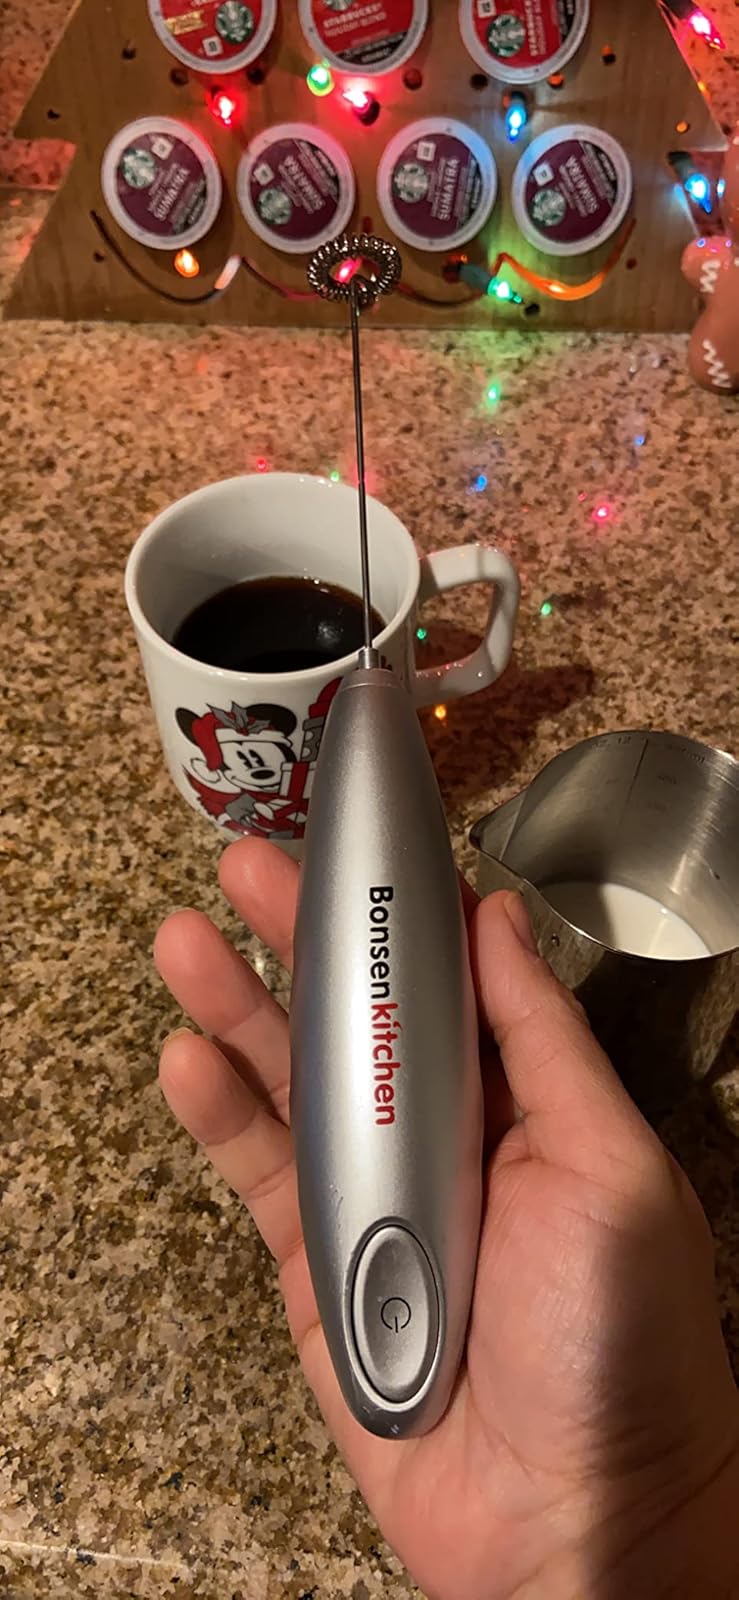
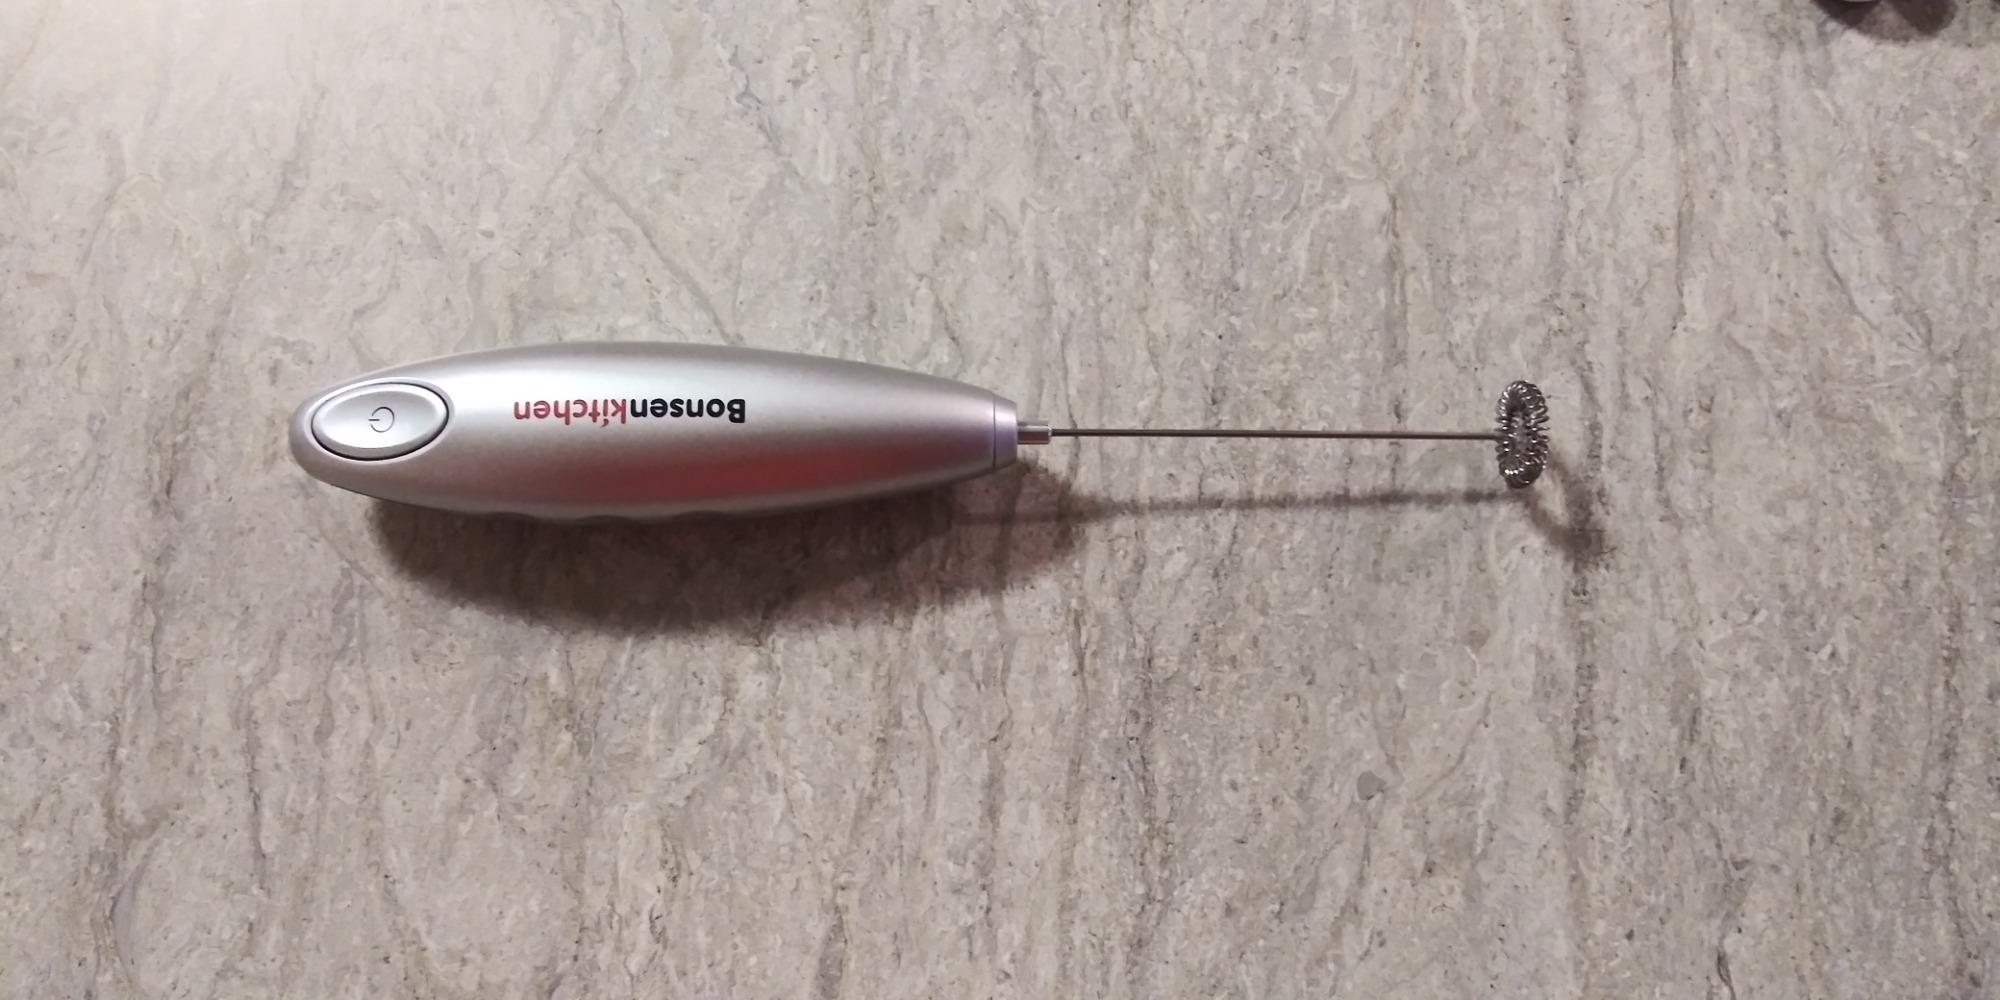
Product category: items_mixer
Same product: yes